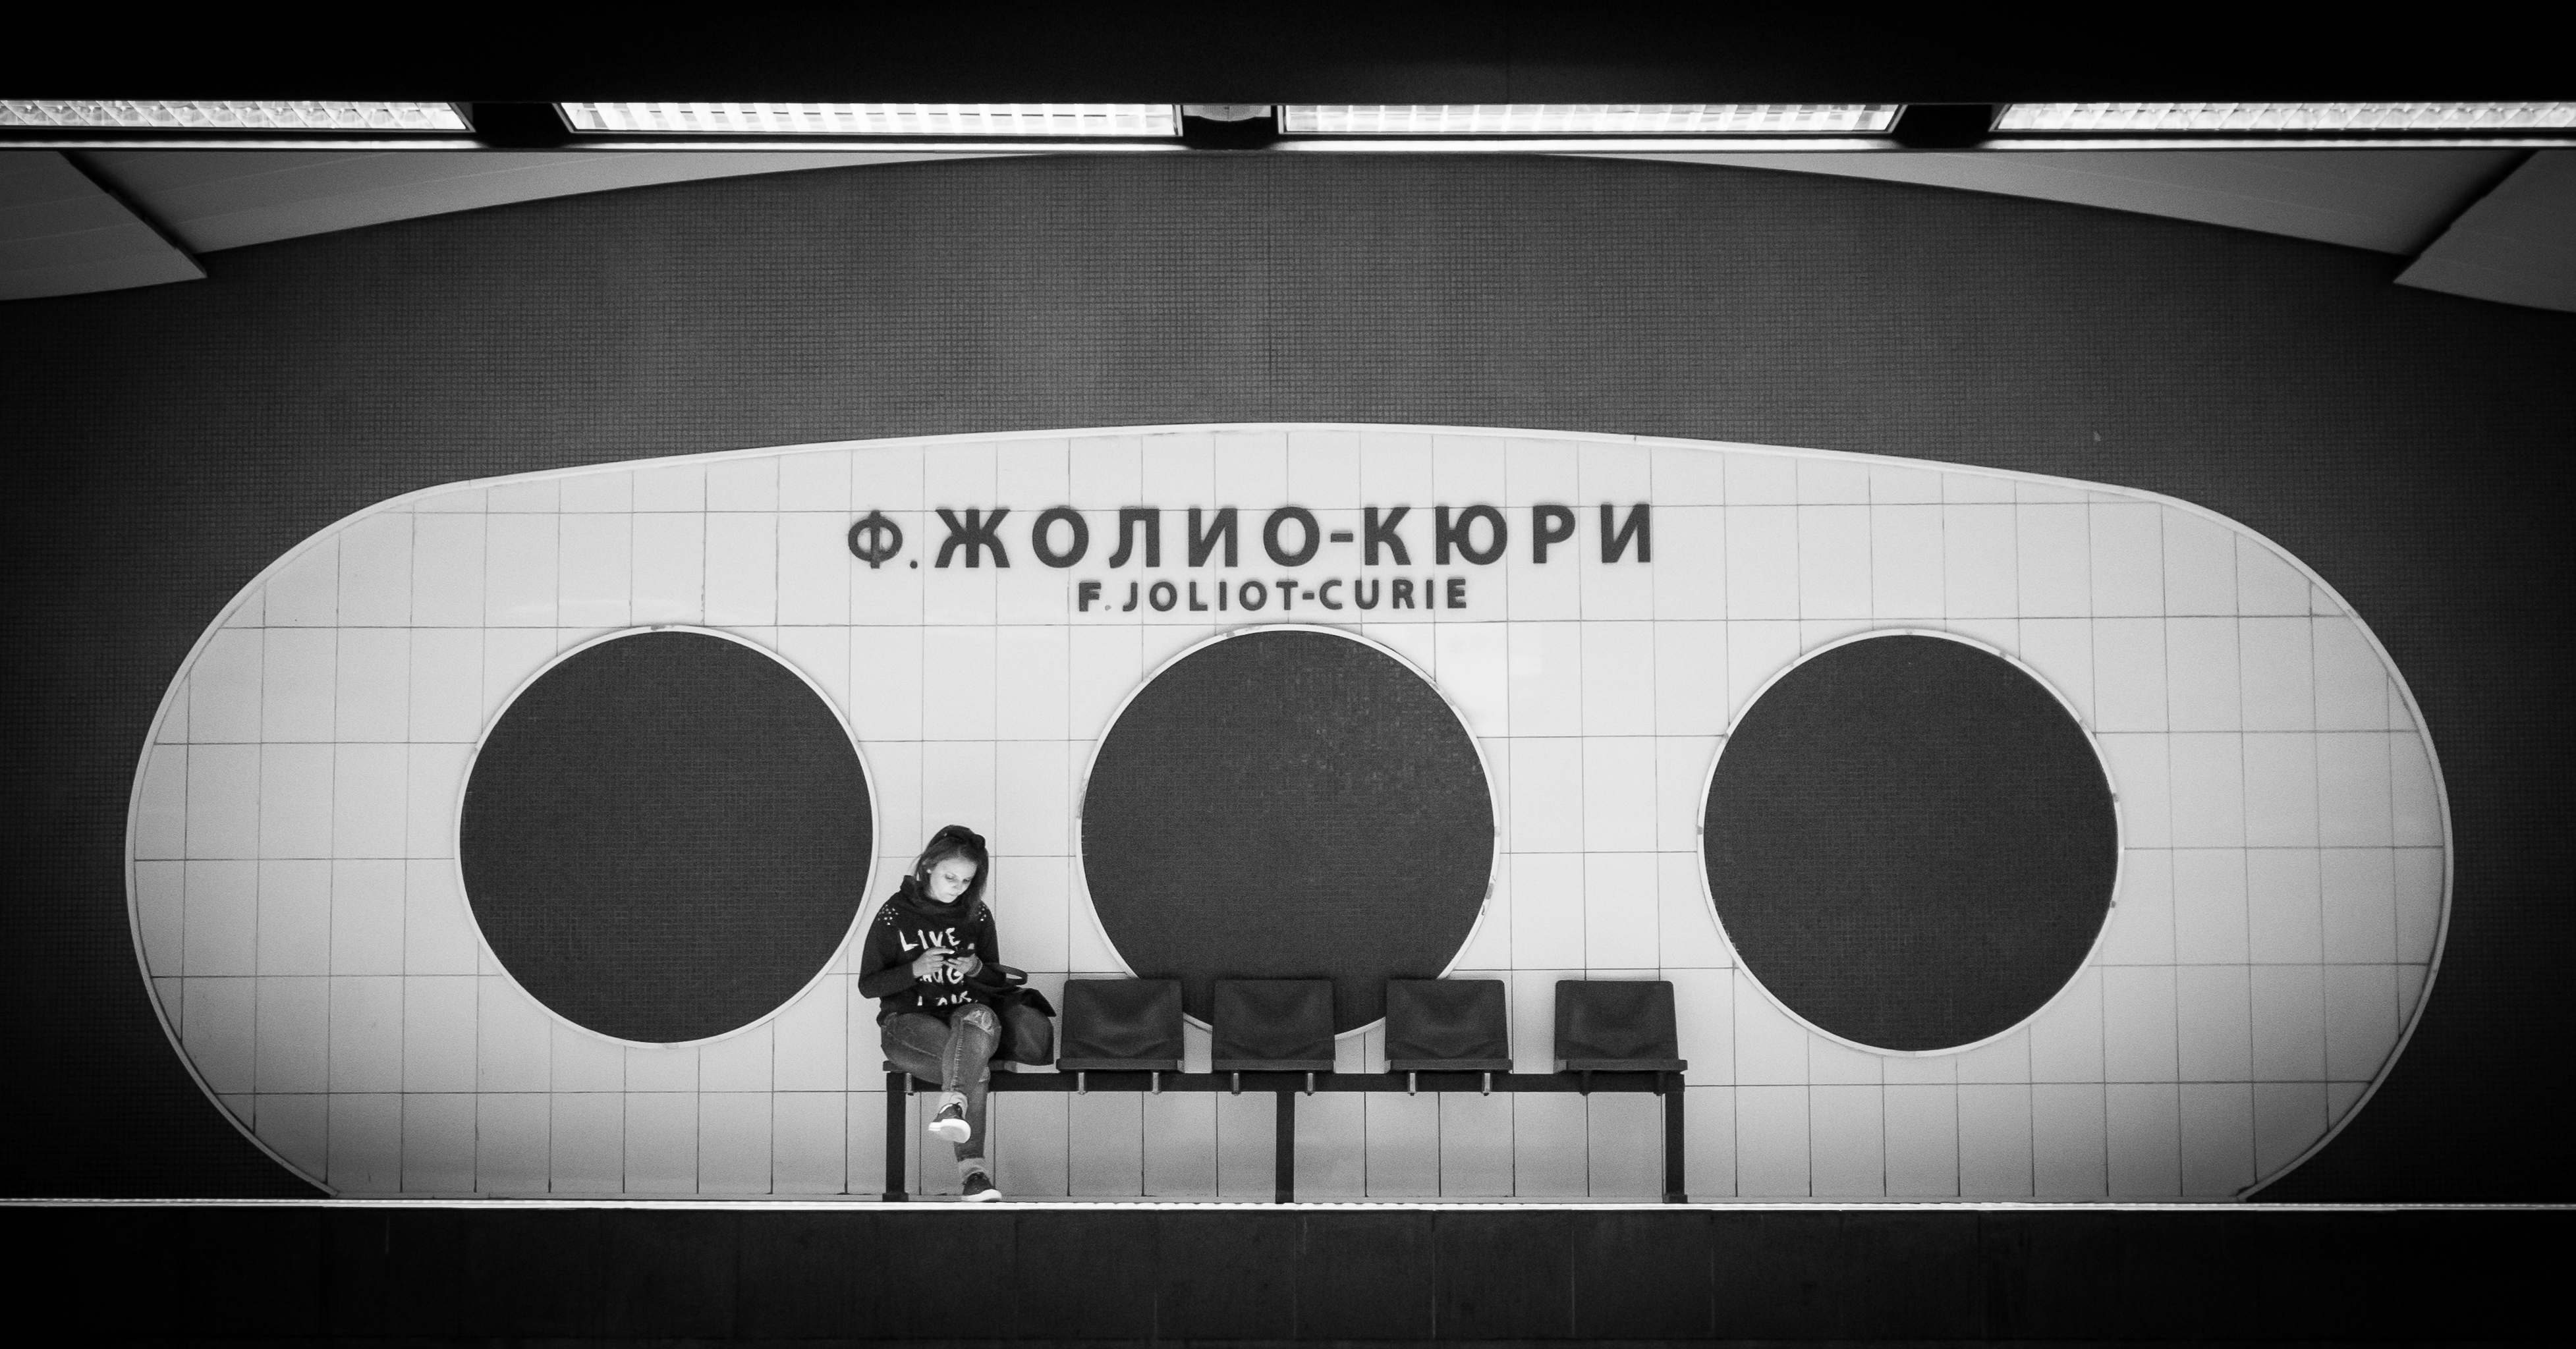
beach, landscape, sea, tree, water, nature, snow, winter, music, bird, light, black and white, people, sky, sun, sunset, white, bridge, street, car, night, photography, house, flower, lake, old, city, dog, river, summer, orange, portrait, food, green, red, cat, macro, park, blue, black, yellow, garden, monochrome, pink, christmas, moon, stadium, circle, flowers, brand, trees, streetphotography, bw, blackandwhite, family, art, clouds, thomas, design, olympus, new, omd, shape, strap, leuthard, em10, monochrome photography